Griffiss International Airport

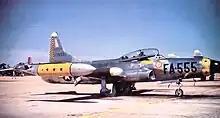
27th Fighter-Interceptor Squadron Lockheed F-94C Starfire, AF Ser. No. 51-13555, circa 1955

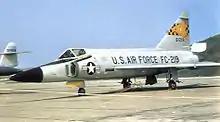
27th FIS F-102A Delta Dagger, AF Ser. No 56-1219, circa 1958

In October, 1955, the 465th Fighter-Interceptor Squadron was assigned to Griffiss with F-89 Scorpion all-weather fighters. ADC activated the 4727th Air Defense Group as a headquarters for the two squadrons in February, 1957, and it became a major tenant at Griffiss. The 49th FIS moved—less personnel, equipment and aircraft—from Hanscom AFB, Massachusetts and replaced the 465th FIS in October, 1959, receiving, after the transfer, its McDonnell F-101 Voodoos. Later that year, when the 27th FIS departed Griffiss, the 4727th was discontinued.